Enrober

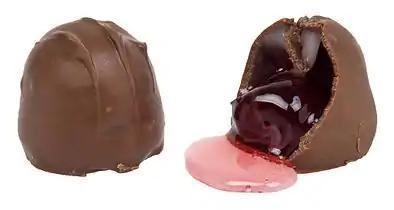
Chocolate coated cherry

The process of enrobing involves placing the items on the enrober's feed band, which may consist of a wire mesh or containers in which the confection to be enrobed are placed, with each container having drain holes to recover excess chocolate. The enrober maintains the coating medium at a controlled constant temperature and pumps the medium into a flow pan. The medium flows from the flow pan in a continuous curtain and bottoming bed that the food items pass through, completely coating them. A wire mesh conveyor belt then transports the coated confection to a cooling area.